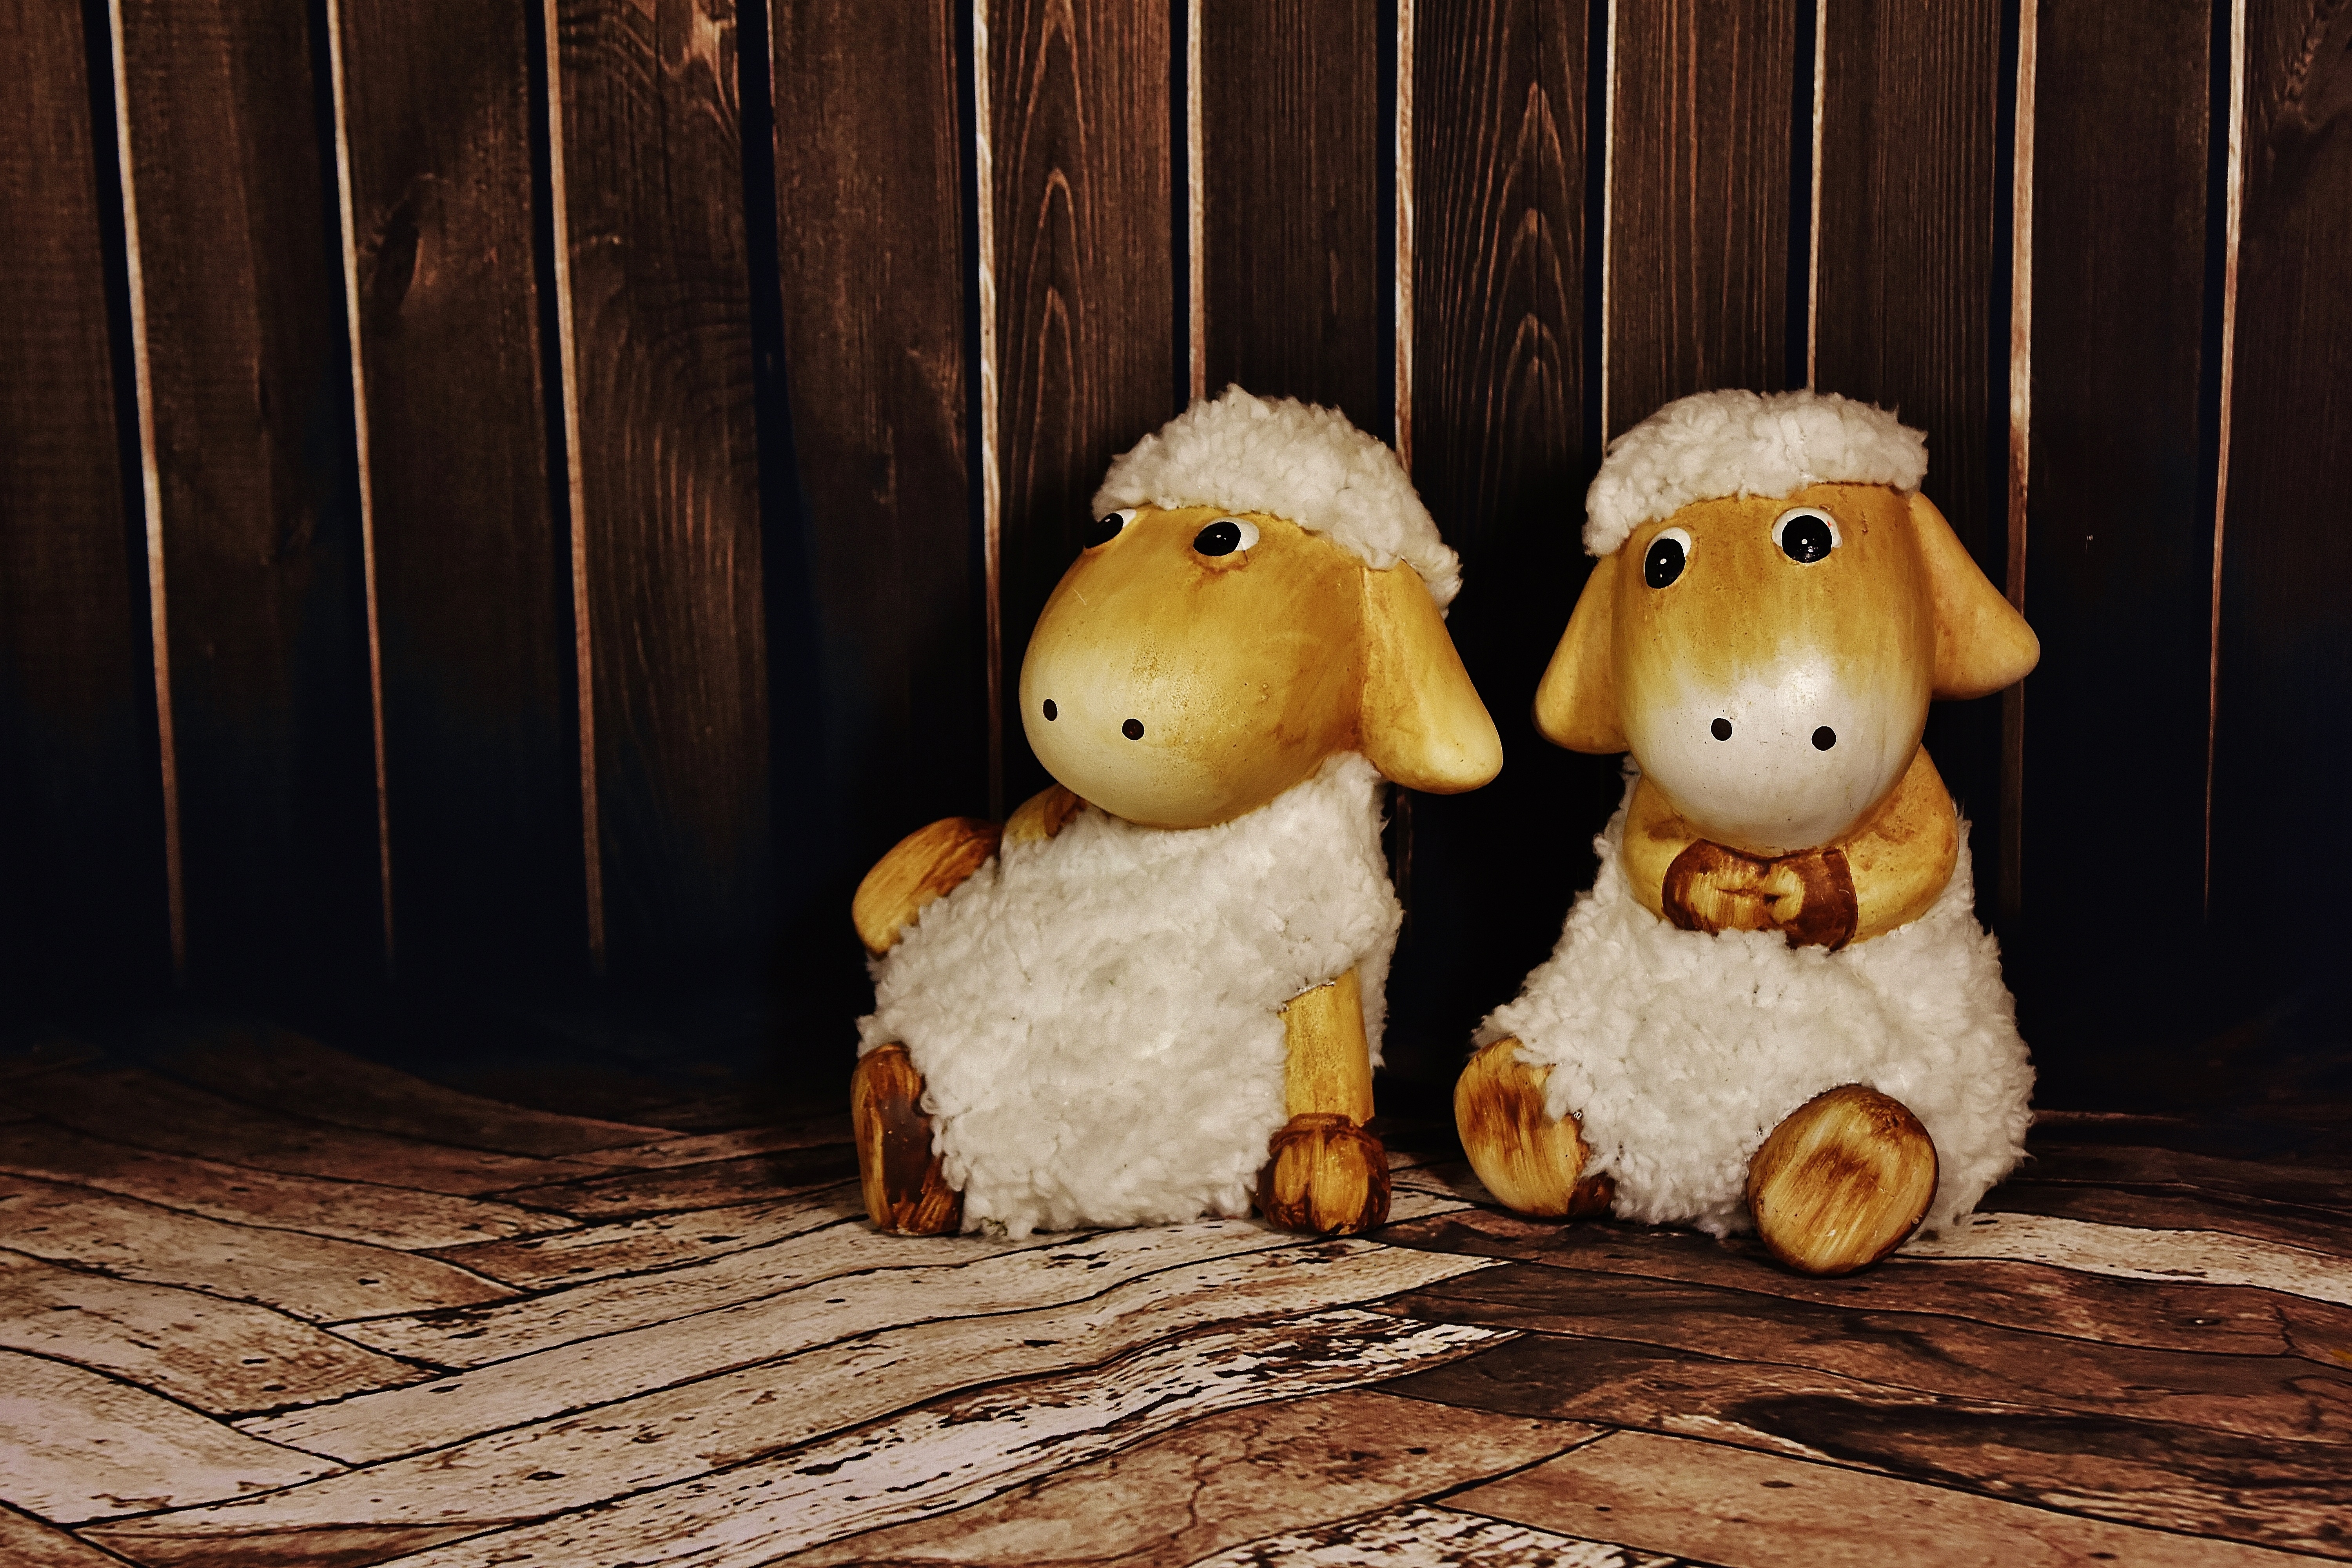
cute, decoration, sheep, mammal, yellow, toy, teddy bear, figure, stuffed toy